Endodermal sinus tumor

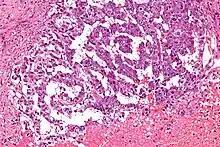
Micrograph showing the yolk sac component of a mixed germ cell tumour. H&E stain.

Endodermal sinus tumor (EST) is a member of the germ cell tumor group of cancers. It is the most common testicular tumor in children under three, and is also known as infantile embryonal carcinoma and yolk sac tumor. This age group has a very good prognosis. In contrast to the pure form typical of infants, adult endodermal sinus tumors are often found in combination with other kinds of germ cell tumor, particularly teratoma and embryonal carcinoma. While pure teratoma is usually benign, endodermal sinus tumor is malignant.